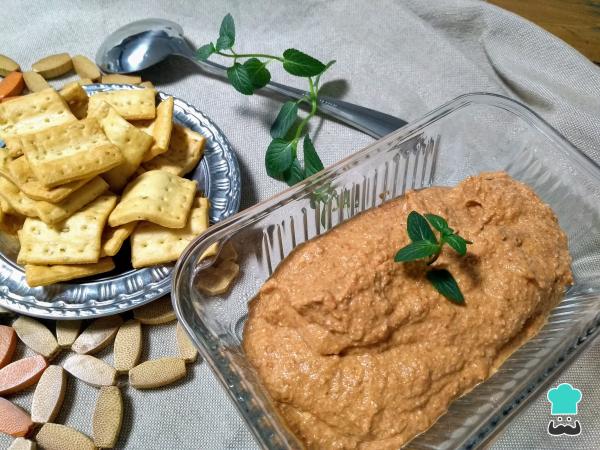
¡Sirve tu muhammara auténtico y acompáñalo de lo que gustes! En este caso, hemos usado unas pequeñas tortas de trigo duro llamadas regañás.Truco: Si te gusta el sabor de la menta, puedes decorar la crema con hojas de menta al servir.